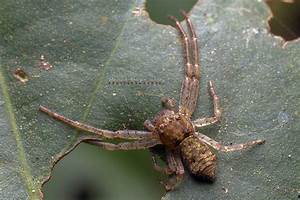
Label: ragno